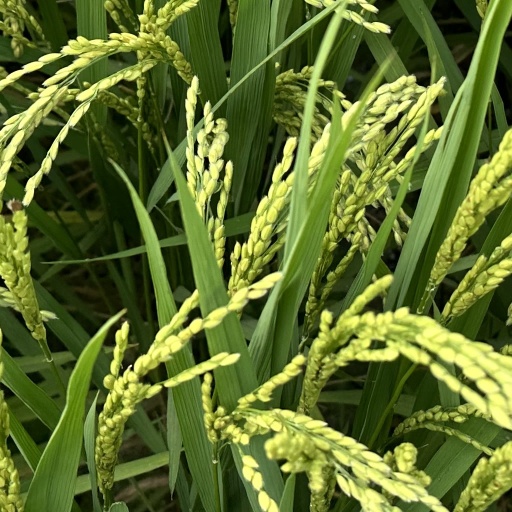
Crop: rice